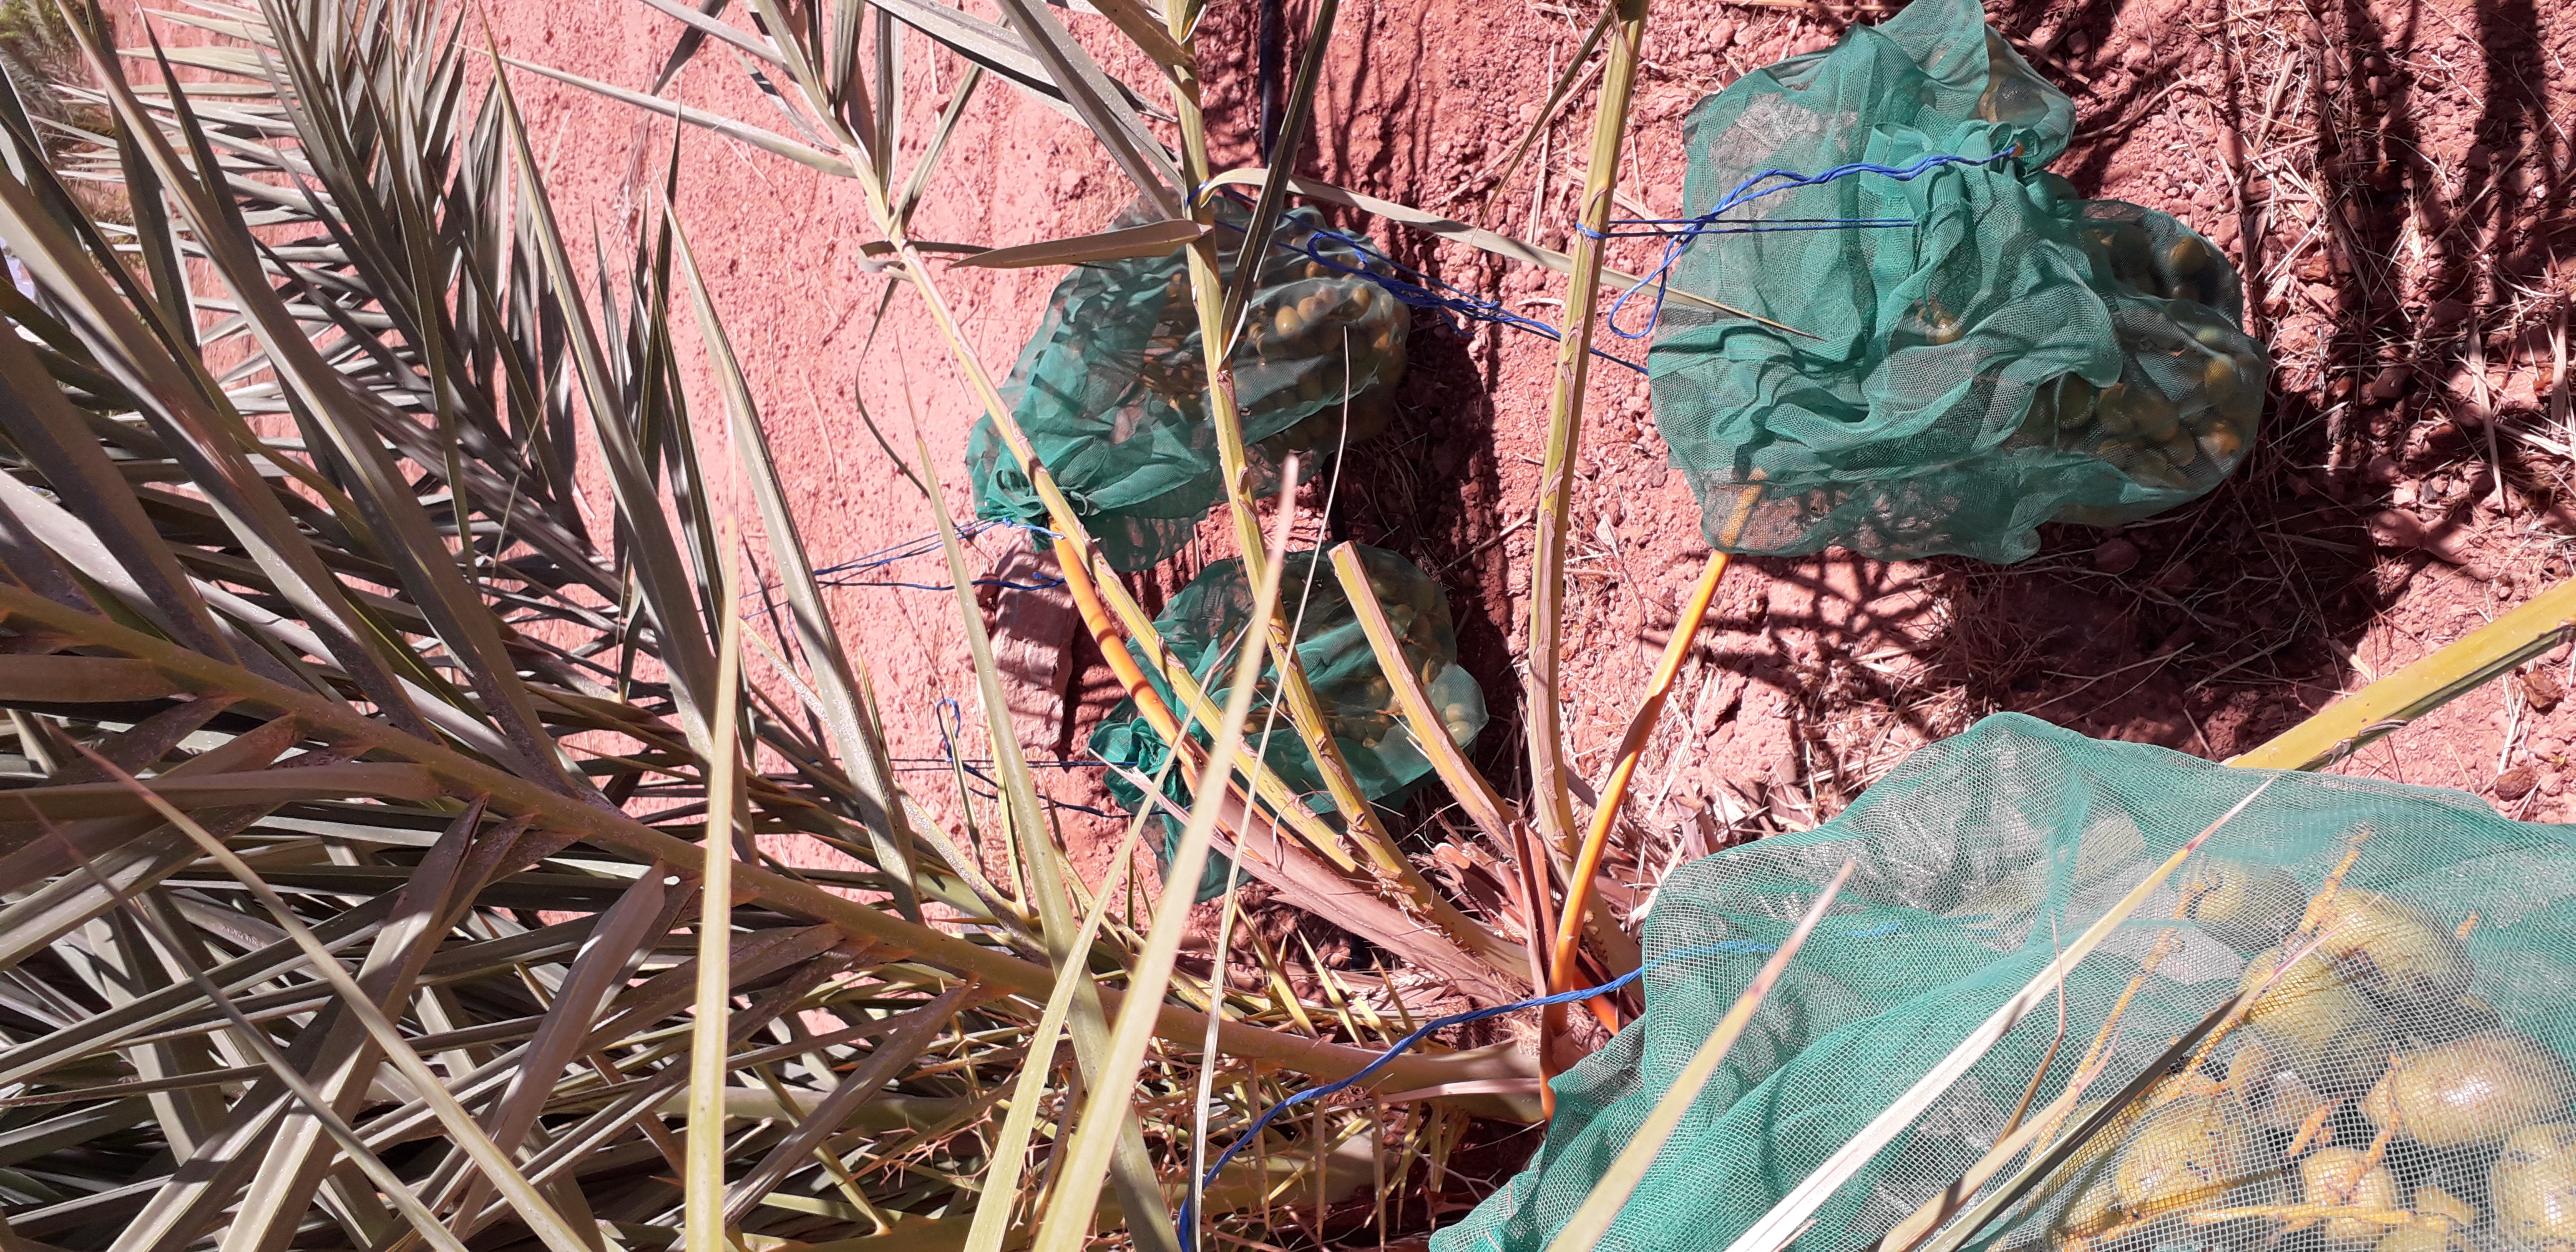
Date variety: Boufagous